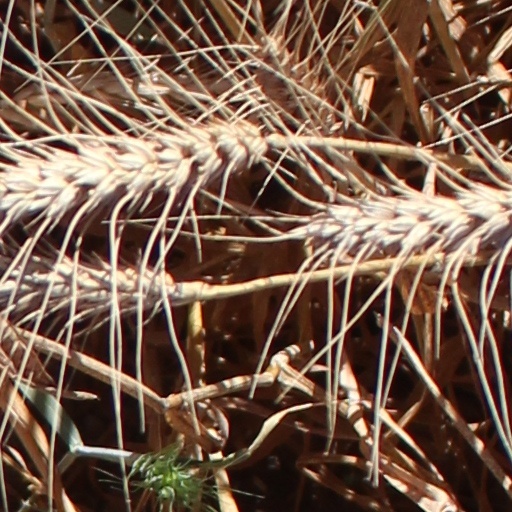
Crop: wheat